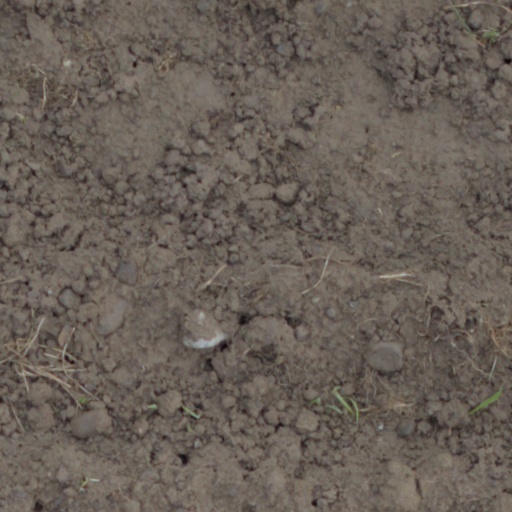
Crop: wheat